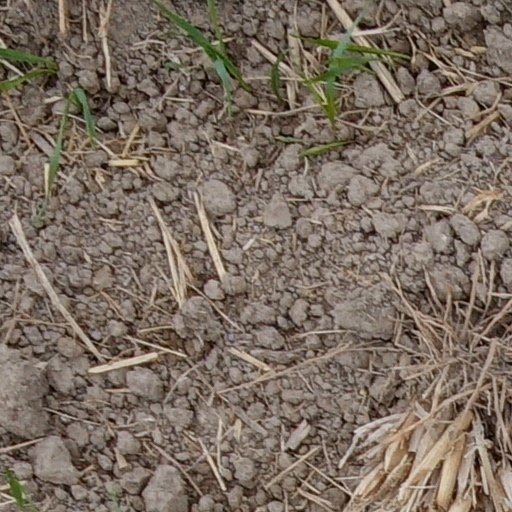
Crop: wheat